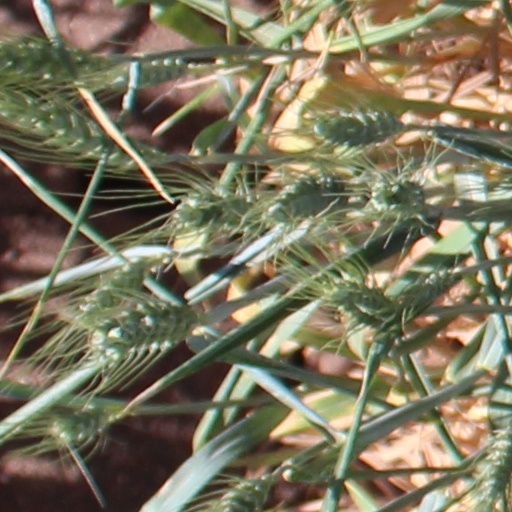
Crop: wheat